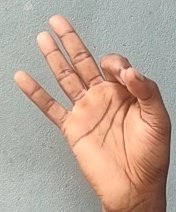
ASL sign: 9